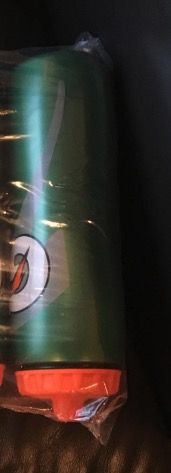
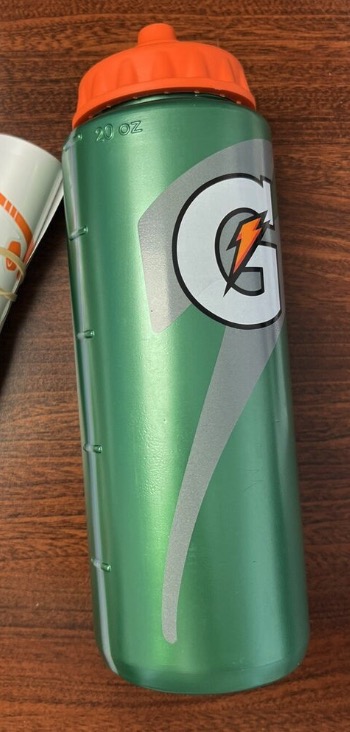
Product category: misc
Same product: yes